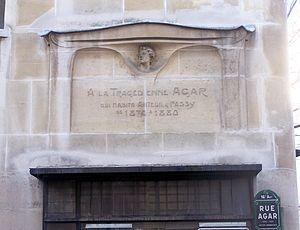
Hector Guimard
La rue Agar est une rue du 16ᵉ arrondissement de Paris.